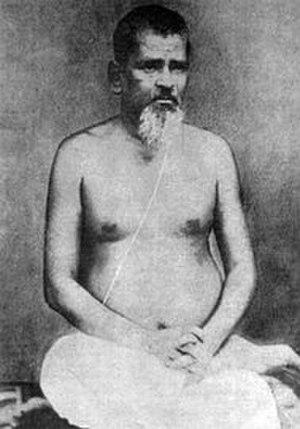
Panchanan Bhattacharya est un disciple du Yogi Indien Lahiri Mahasaya. Il est le premier disciple à être autorisé par Lahiri Mahasaya à initier les autres au Kriya Yoga et contribue à diffuser les enseignements de Lahiri Mahasaya au Bengale par le biais de son institution, la Arya Mission Institution.